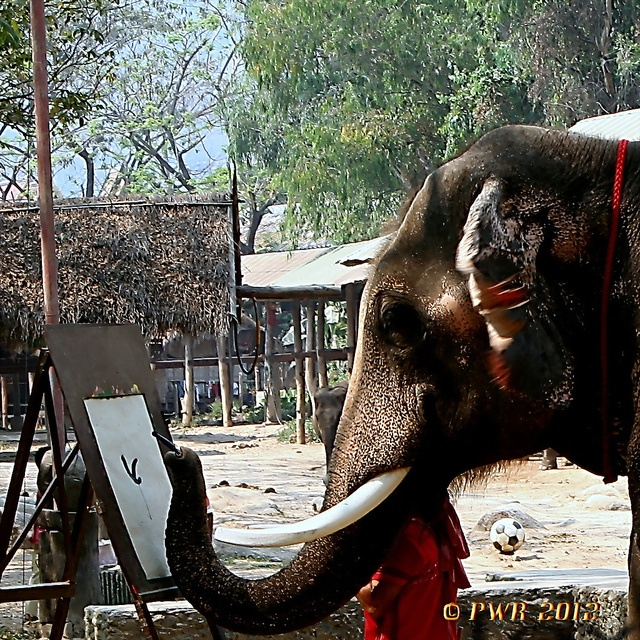
an elephant is writing on the board using its nose.
Elephant in red painting on canvas in park area
An elephant appears to be looking at an easel with a drawing on it.
An elephant painting on a board with its trunk.
An elephant is painting a picture with it's trunk.